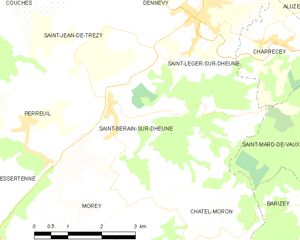
Carte des communes françaises